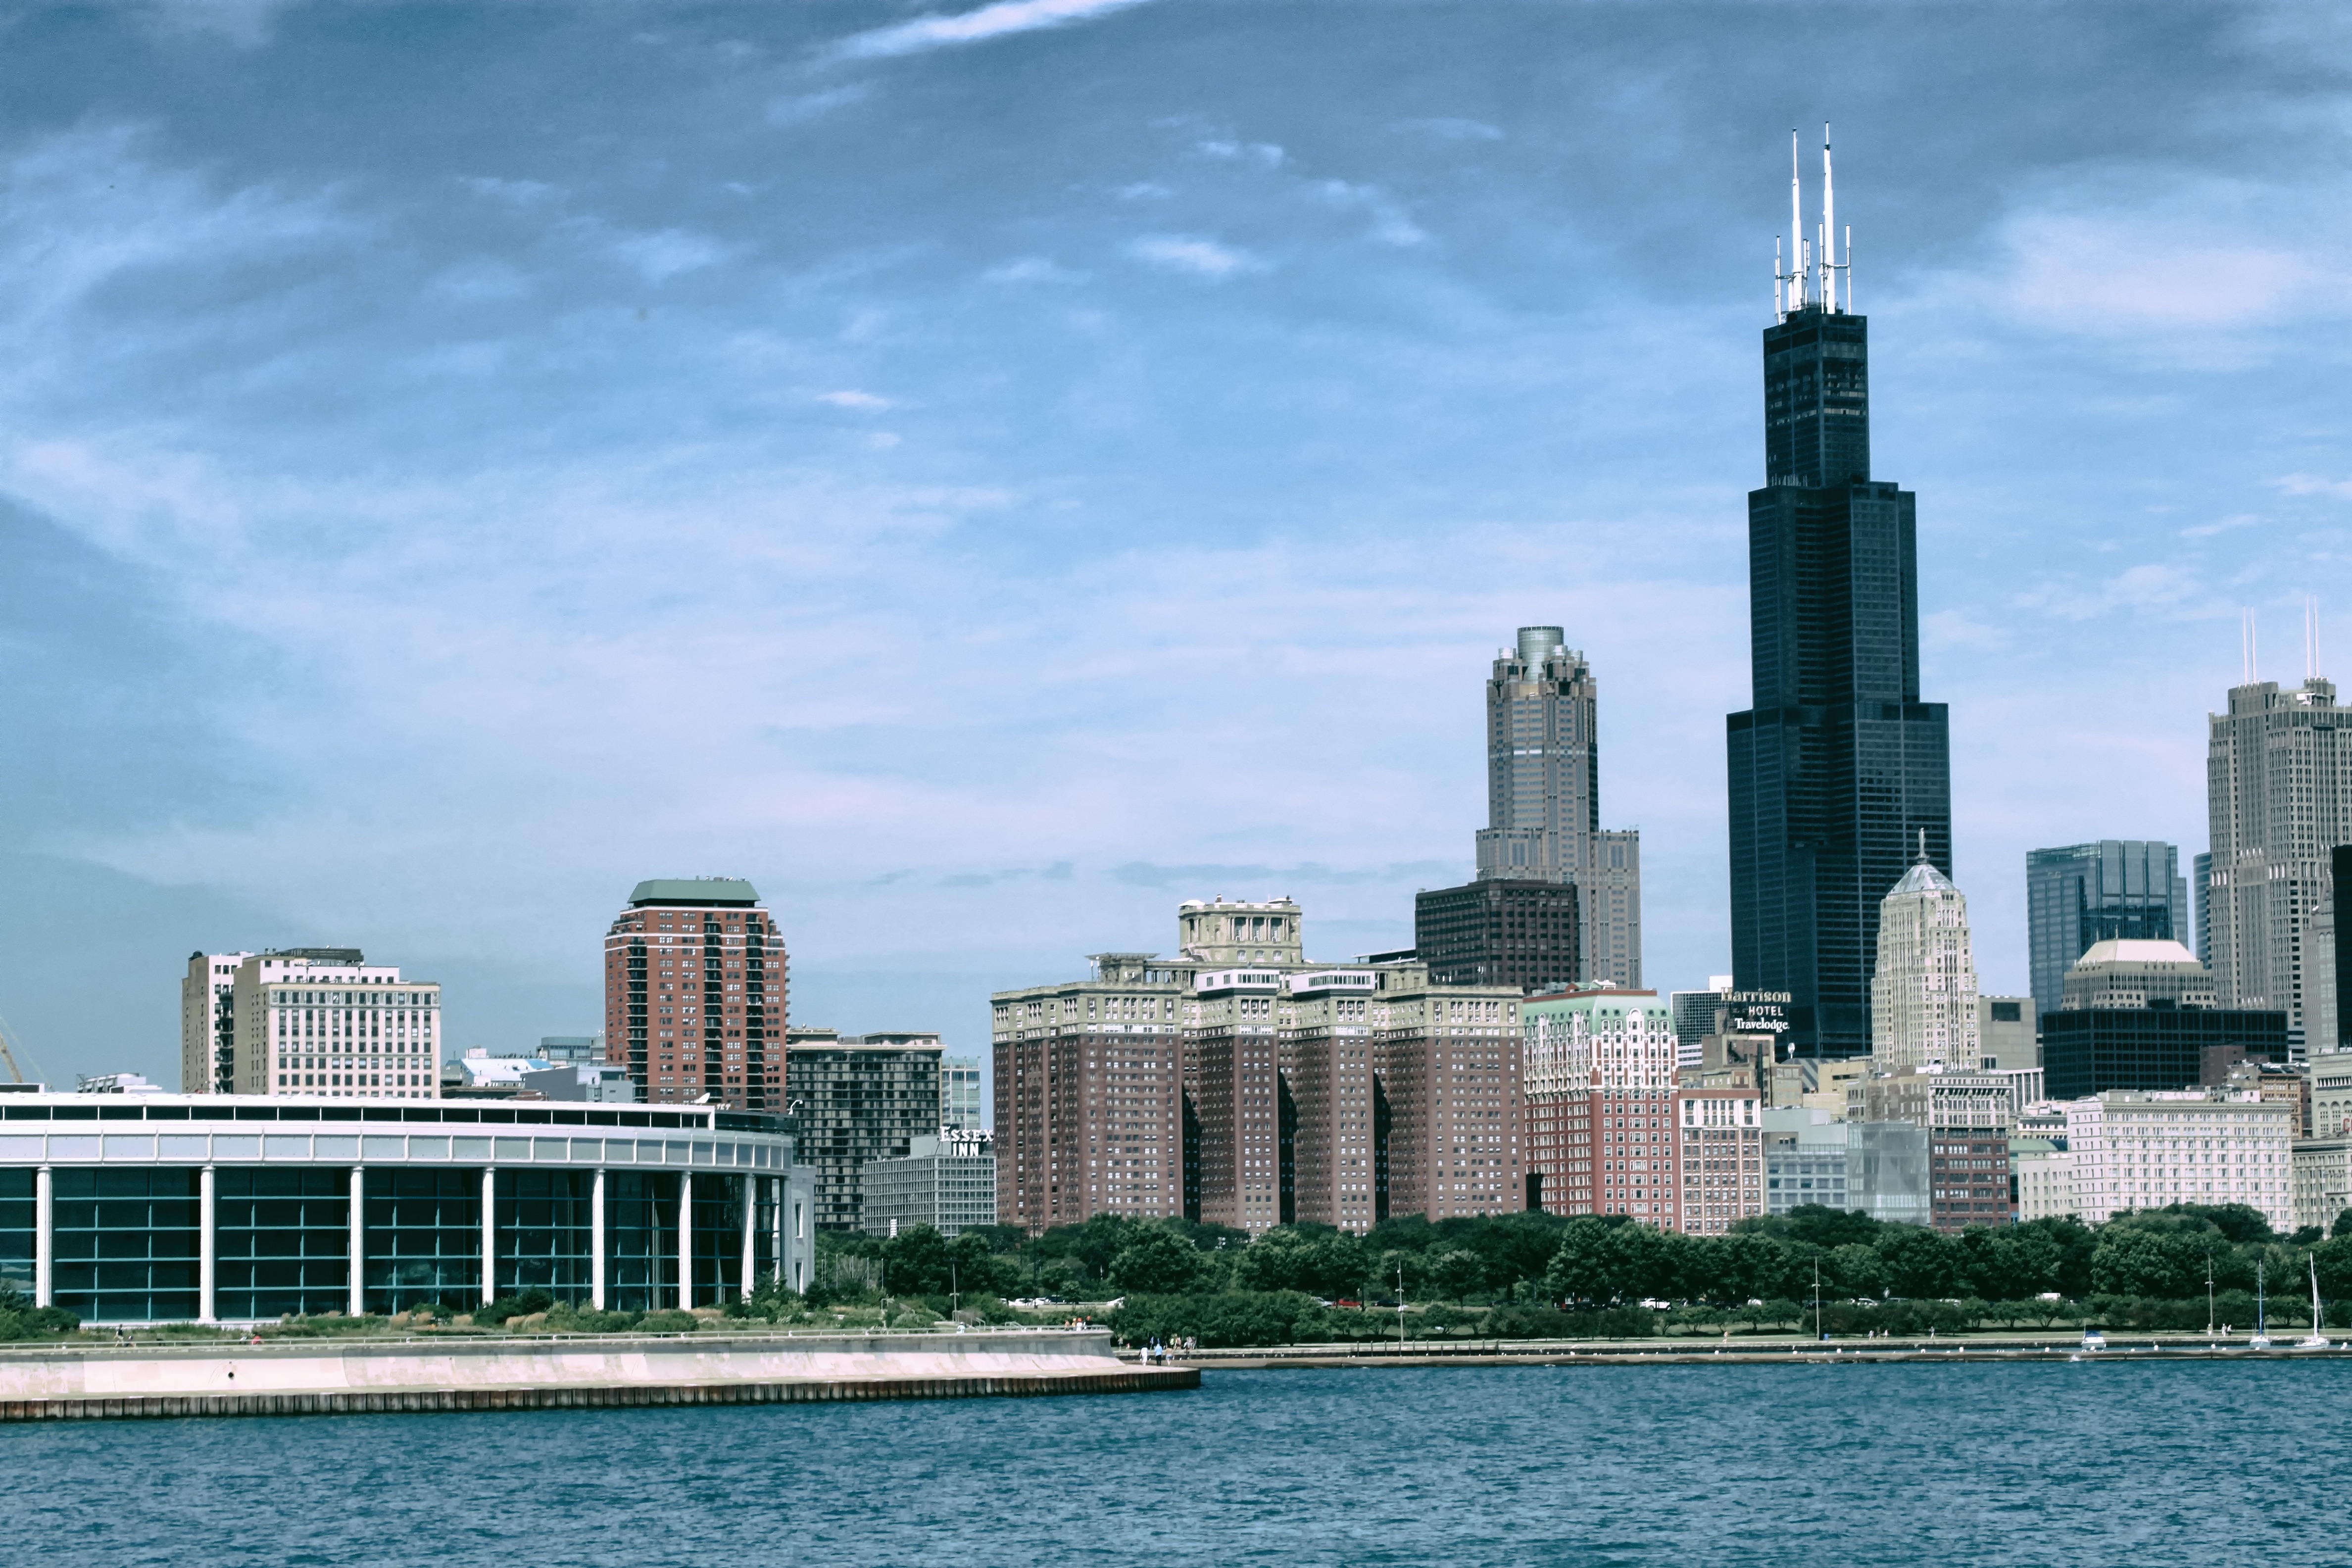
horizon, skyline, city, skyscraper, cityscape, downtown, vehicle, tower, landmark, harbor, tower block, urban area, geographical feature, human settlement